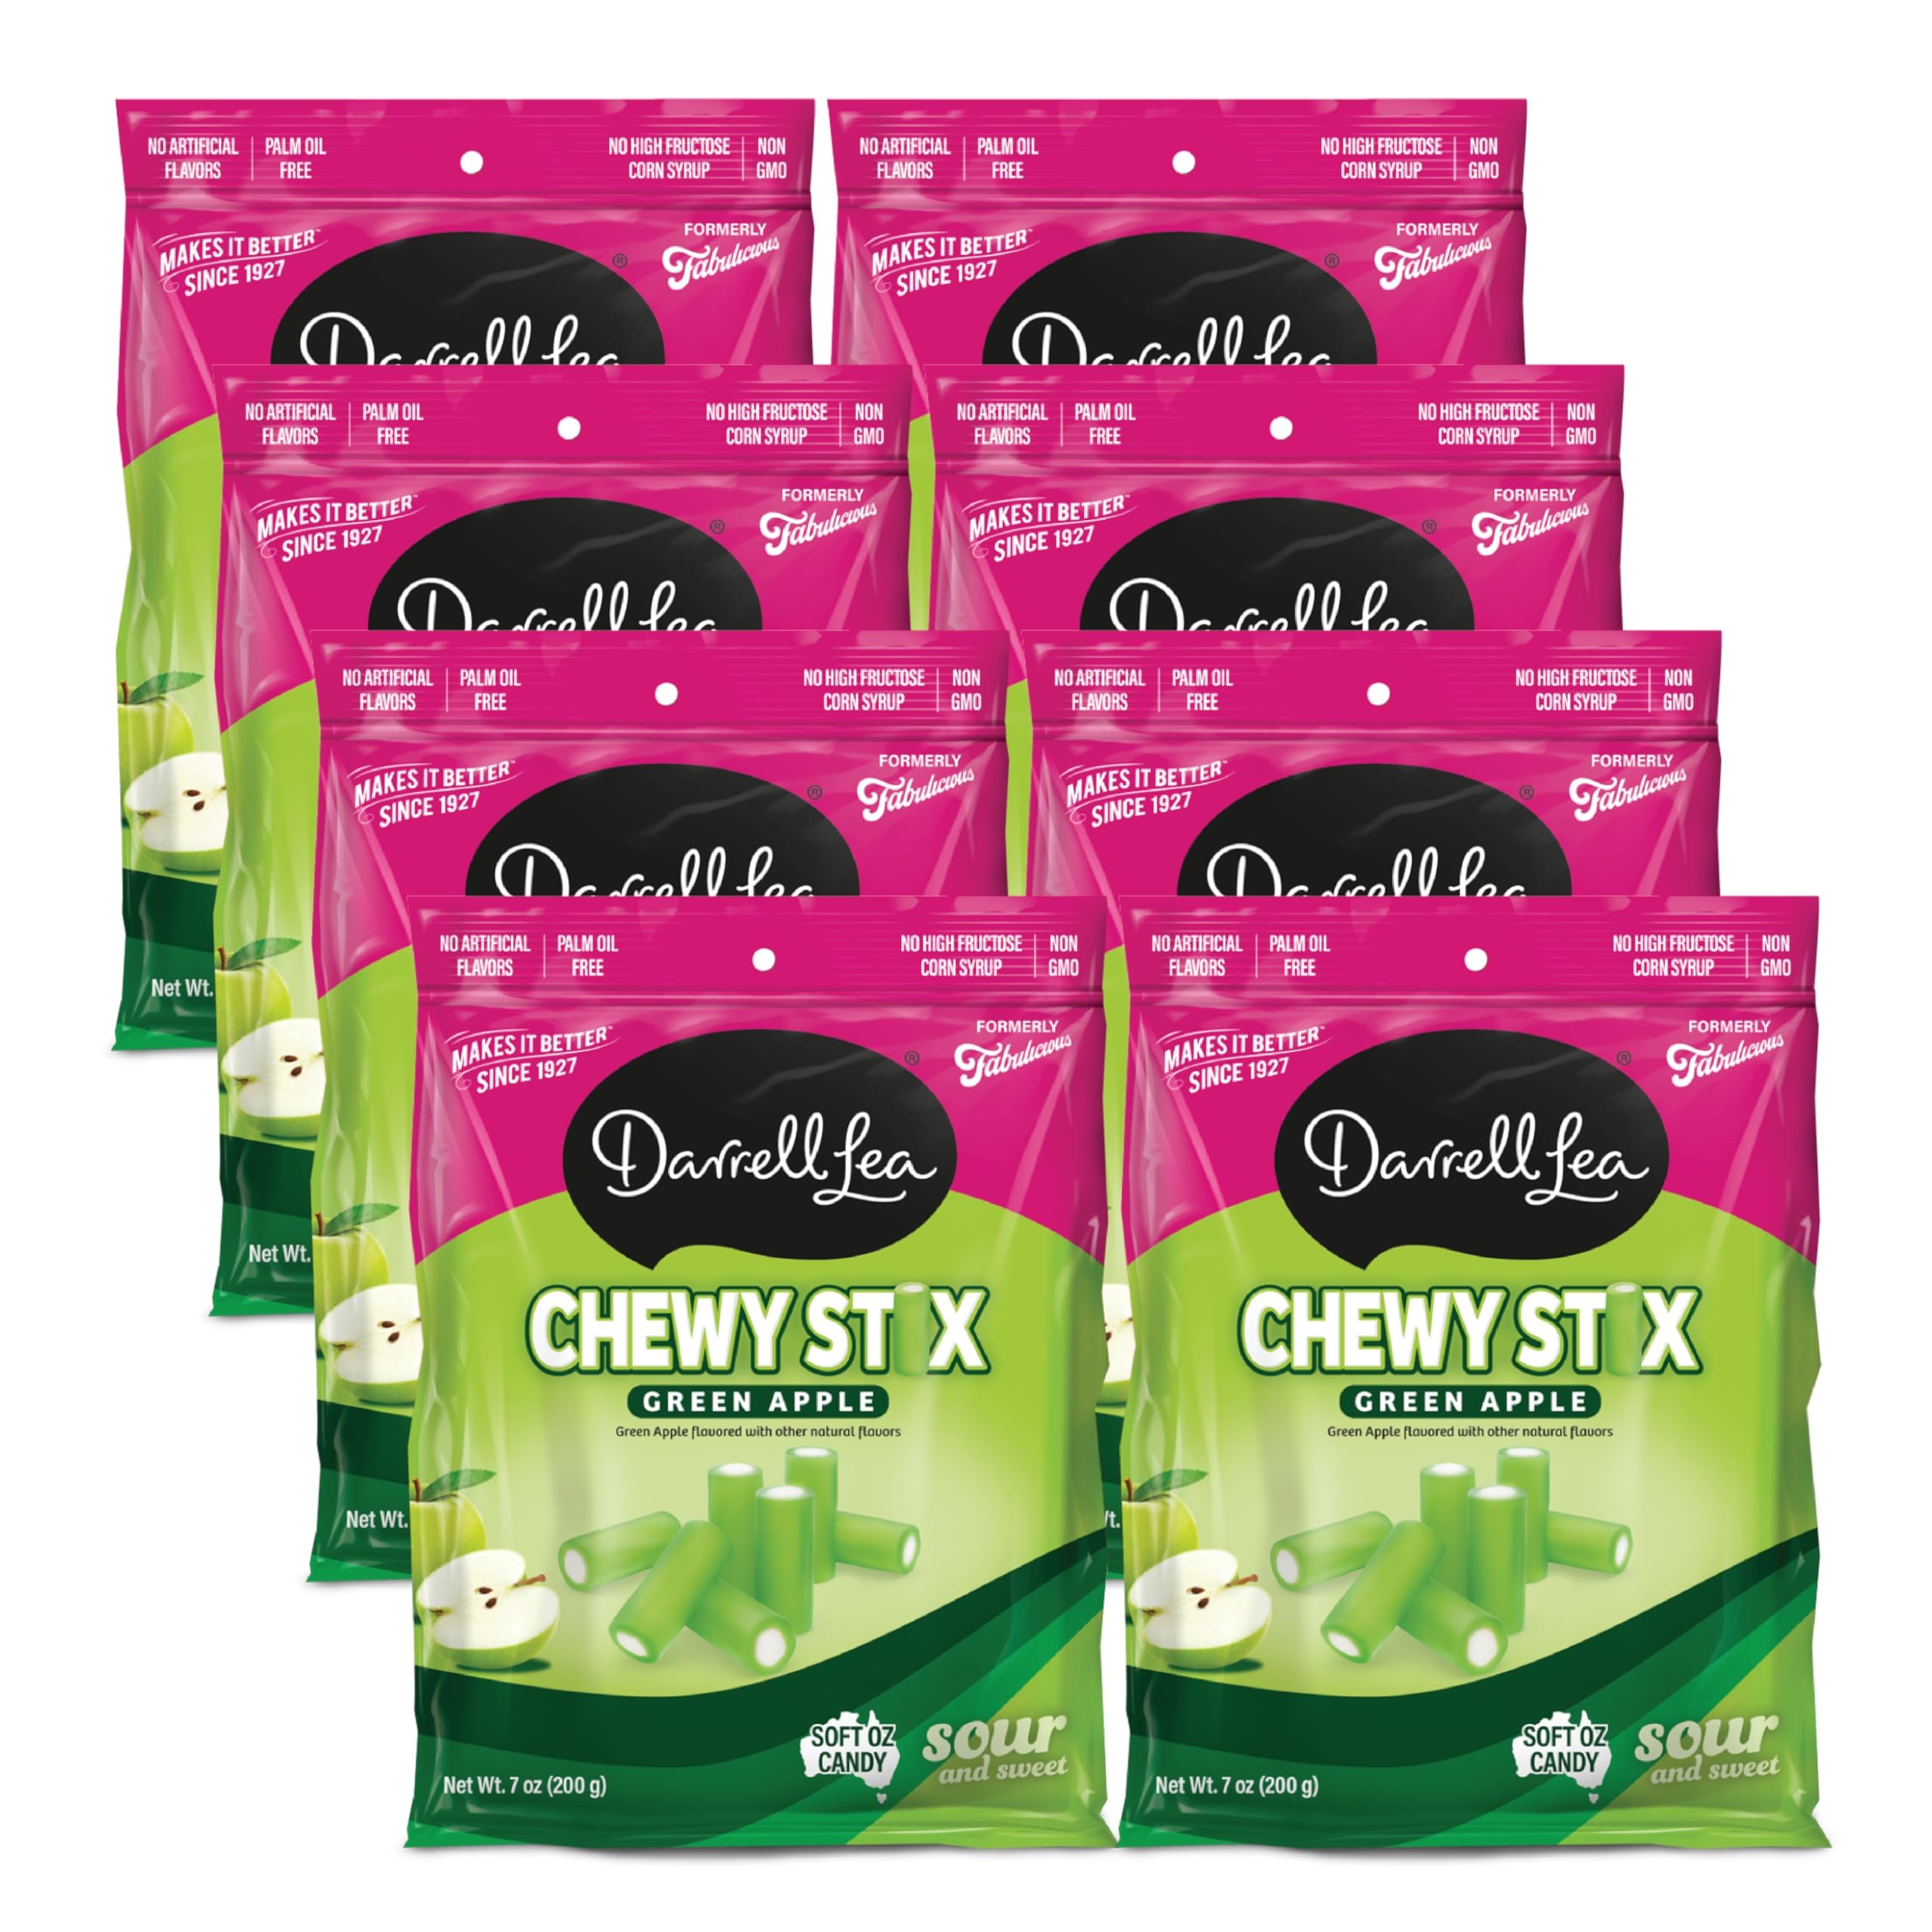
Item Name: Darrell Lea Fabulicious Green Apple Sour Candy Stix, 7 Ounce (Pack of 8) | Soft and Tangy, No Artificial Flavors, Palm Oil Free, Made in Australia, Shareable
Bullet Point 1: LIVE THE SWEET LIFE: Our Fabulicious Sour Candy Stix are soft and chewy raspberry, green apple and tropical flavored tubes with a sour filling-guaranteed to make your tastebuds tingle!
Bullet Point 2: MAKES IT BETTER: It’s not just a slogan; Darrell Lea's Fabulicious Sour Candy Stix are proudly made with NO Palm Oil, No High Fructose Corn Syrup, and NO Artificial Flavors.
Bullet Point 3: PALM OIL FREE: This hidden ingredient found in roughly half of all supermarket products causes mass destruction of rain forests, wildlife endangerment, and massive carbon emissions. That's why Darrell Lea officially replaced 100% of Palm Oil with Sunflower Oil across our entire product range.
Bullet Point 4: MADE IN AUSTRALIA: Darrell Lea has been making Australia’s finest chocolates, freshest licorice and most delectable confectionery since 1927. We’ve been inventing, challenging, and perfecting our recipes for nearly 100 years, and now ship to the U.S. for you to enjoy.
Bullet Point 5: THE MORE THE MERRIER: Try our other Fabulicious Sour Candy Stix flavors in Green Apple & Tropical Mixed Fruit. Perfect for sharing at parties and picnics or keep all to yourself!
Value: 56.0
Unit: Ounce

Price: 24.44